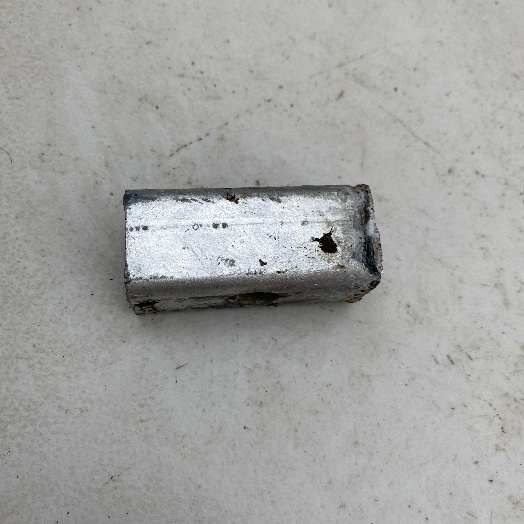
Label: Metal